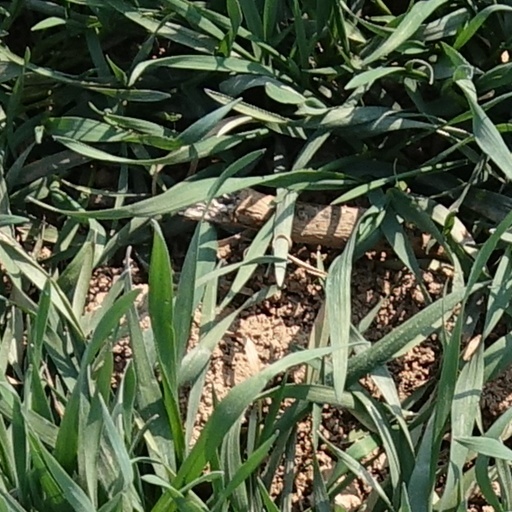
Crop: wheat